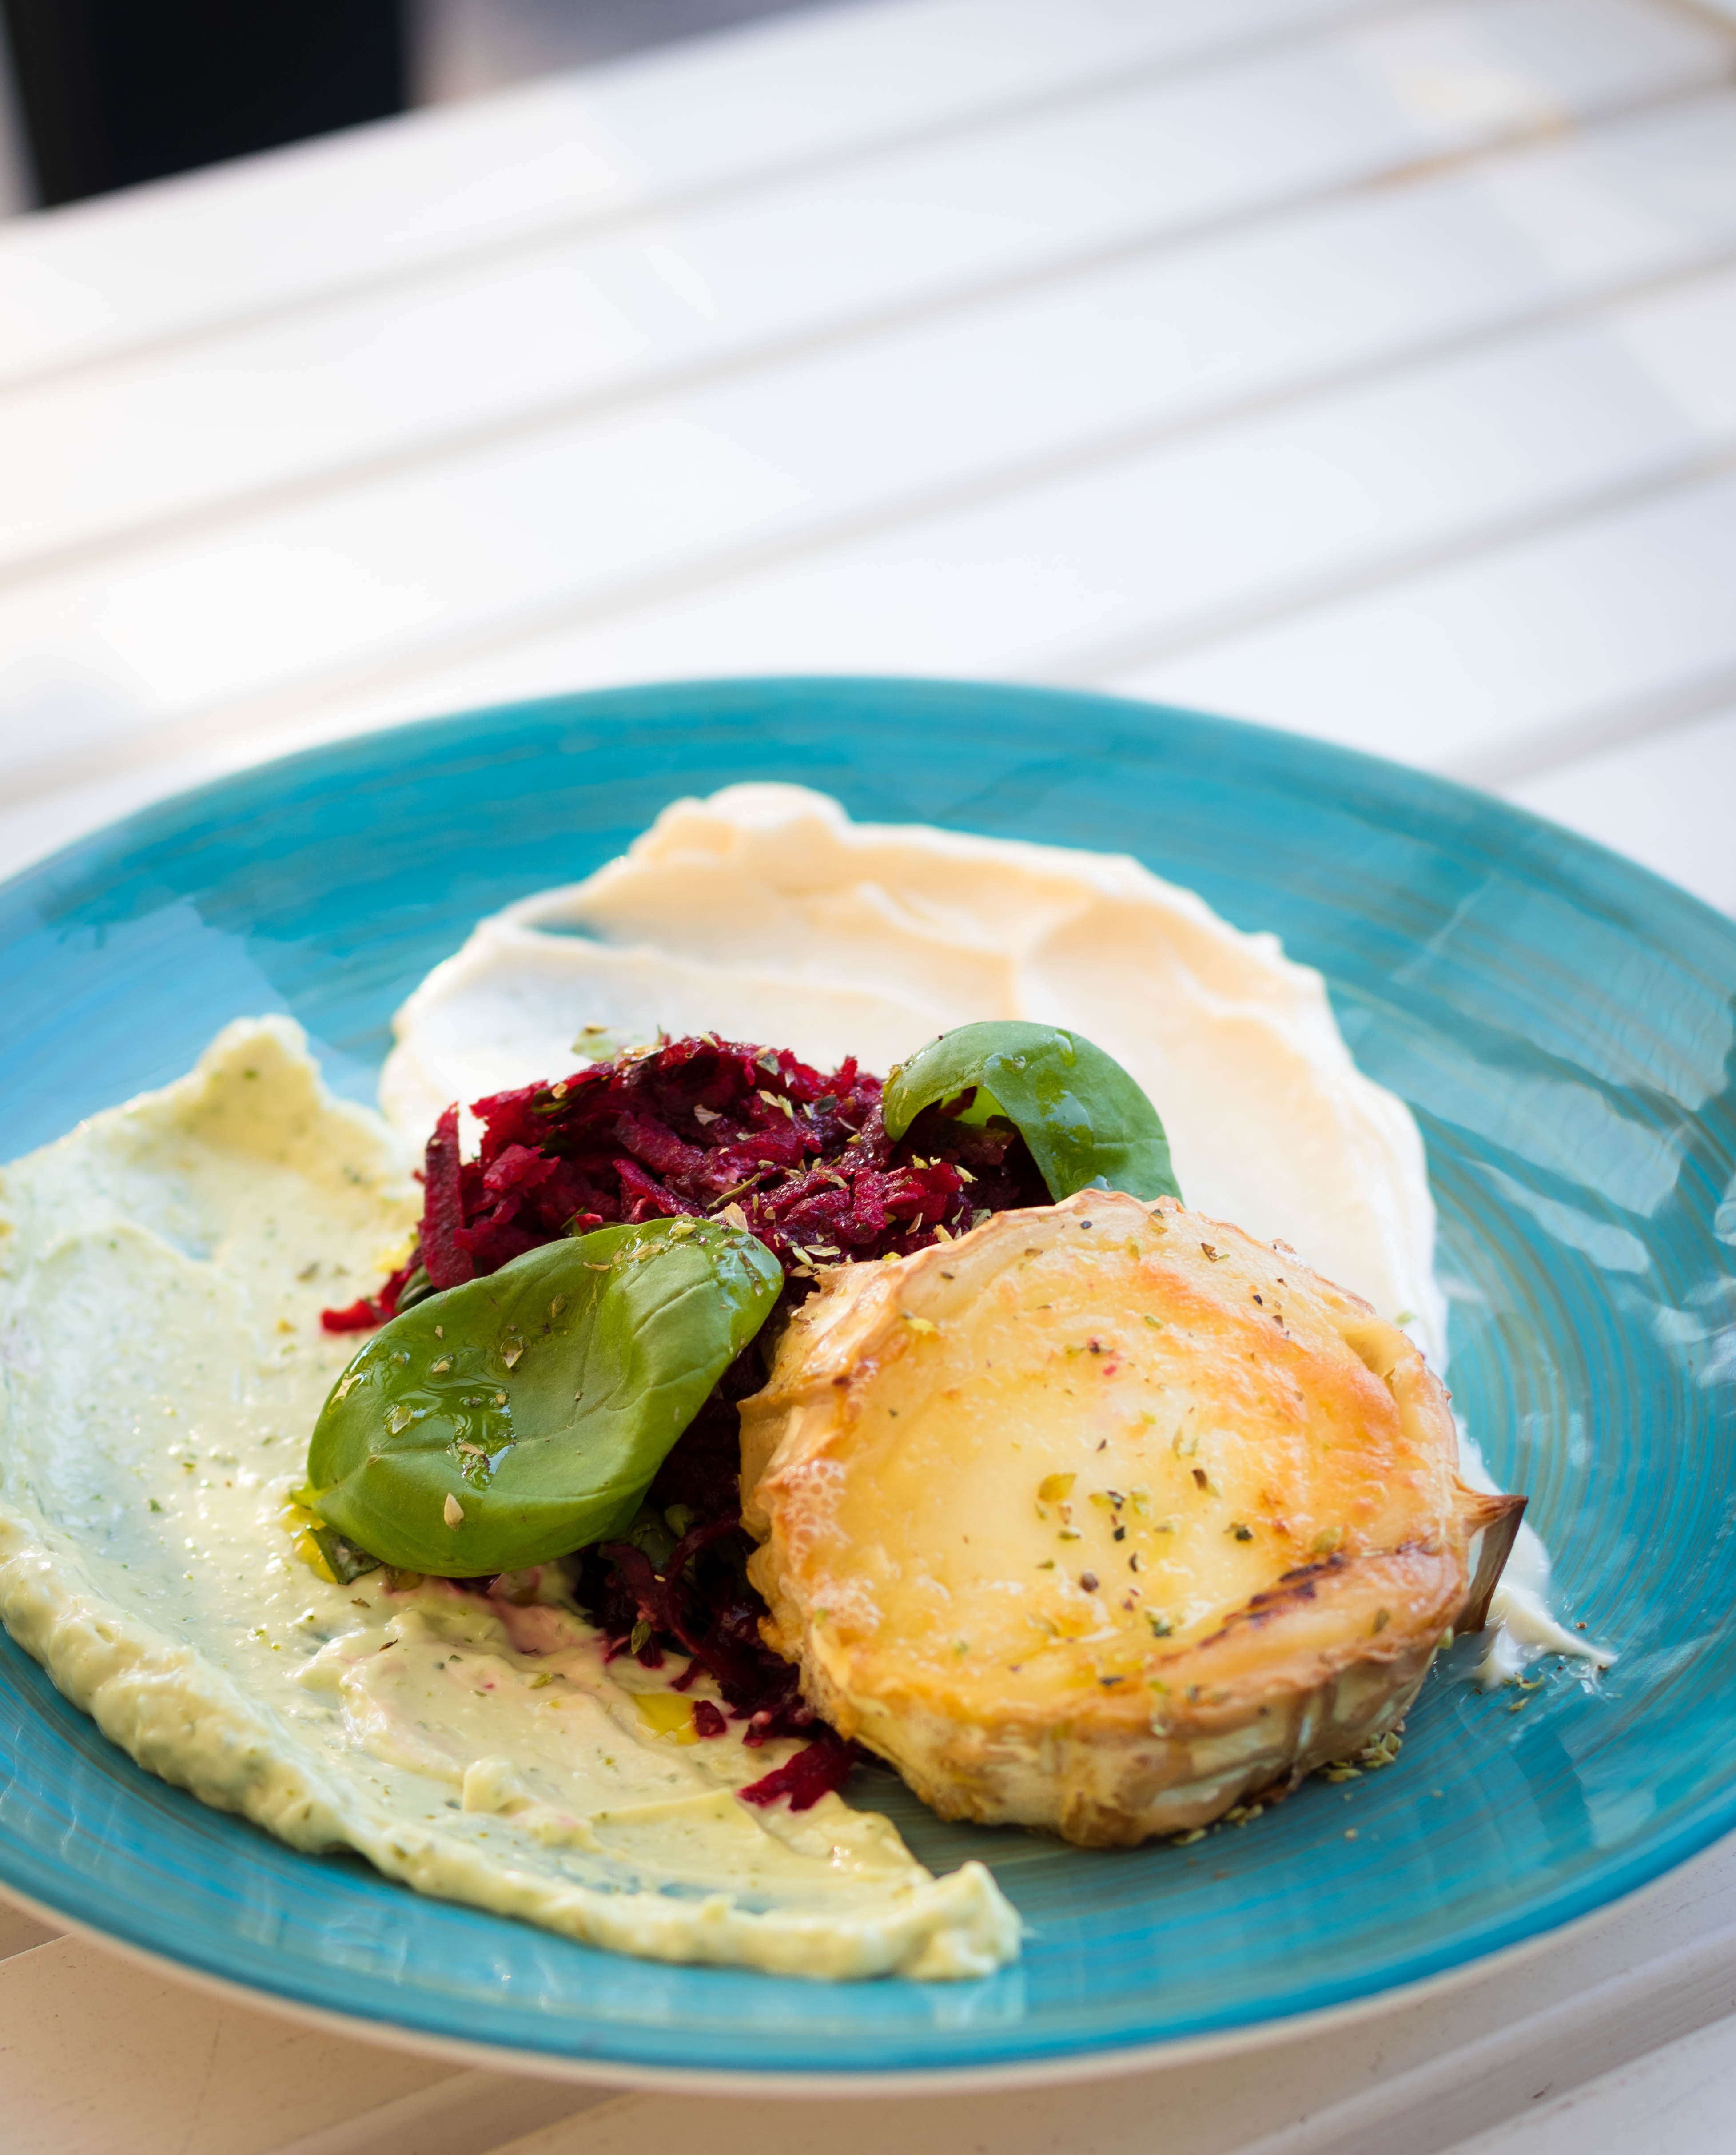
dish, food, cuisine, ingredient, frozen dessert, produce, dessert, brunch, recipe, ice cream, side dish, breakfast, dampfnudel, appetizer